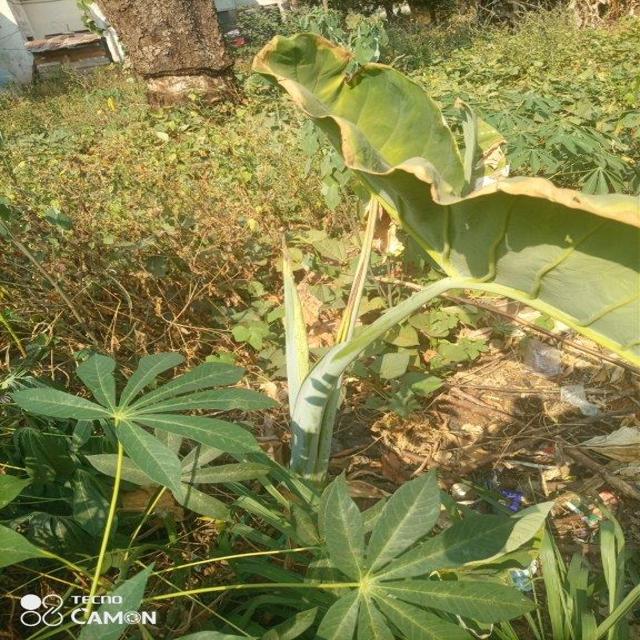
Label: Mid_Blight